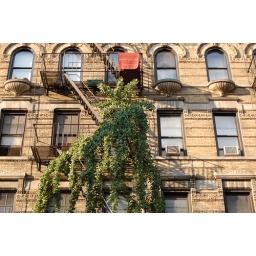
&lt;i&gt;Ginkgo biloba&lt;/i&gt; (Ginkgo) planted as a street tree in Manhattan, USA.